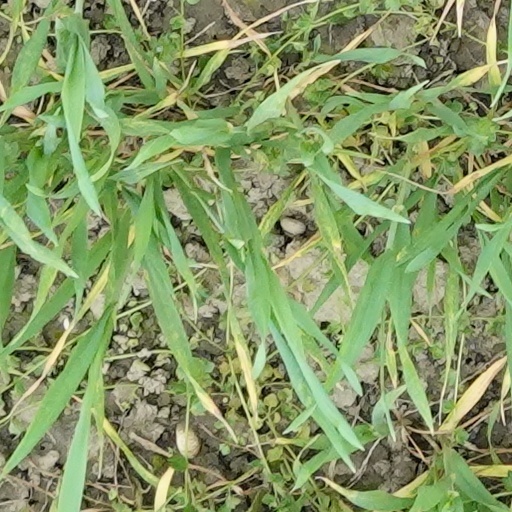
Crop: wheat